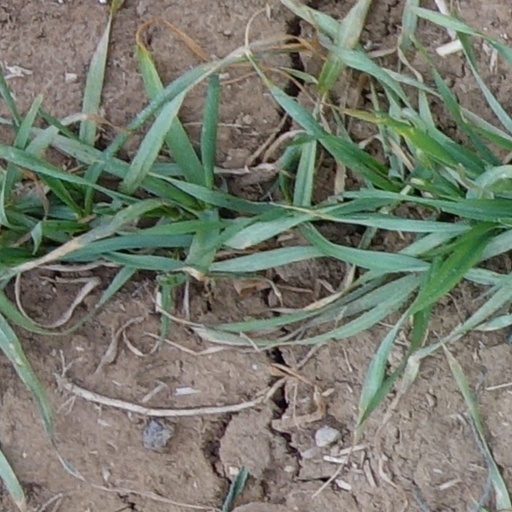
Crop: wheat